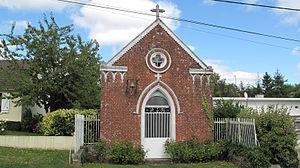
La Madelaine-sous-Montreuil chapelle
La Madelaine-sous-Montreuil est une commune française située dans le département du Pas-de-Calais en région Hauts-de-France.